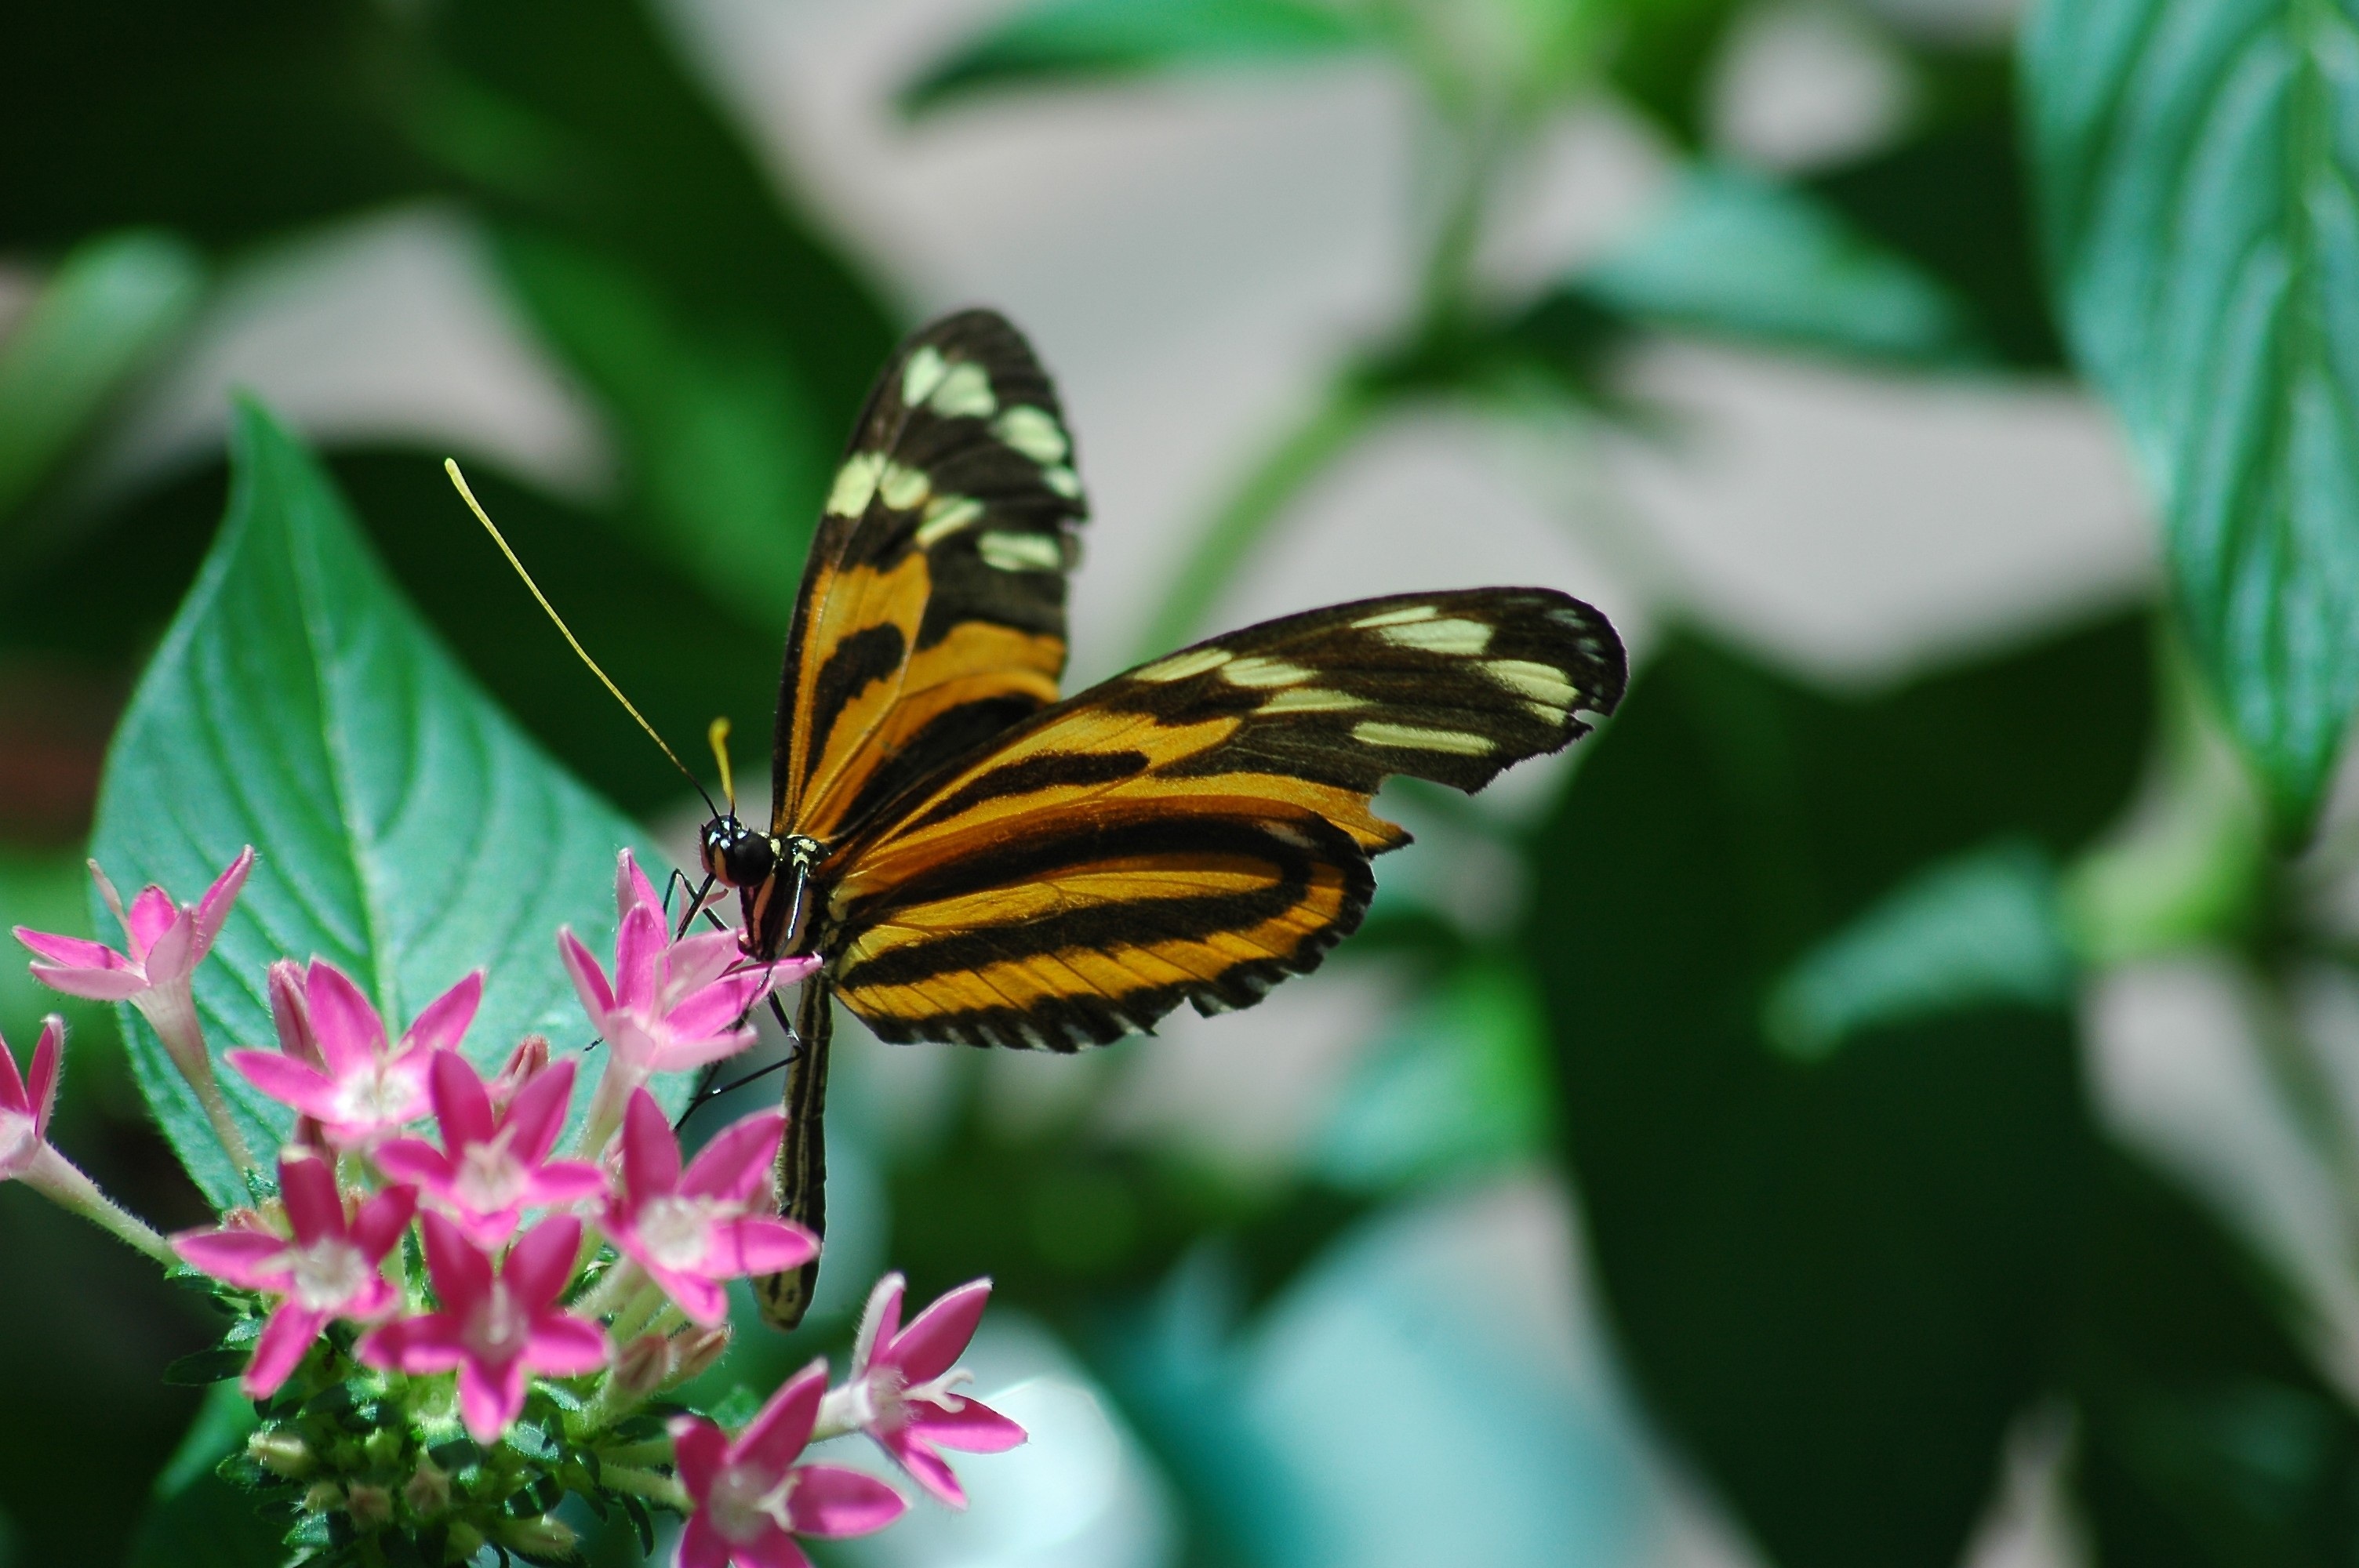
nature, wing, photography, leaf, flower, animal, fly, summer, floral, wildlife, pattern, spring, green, color, insect, natural, botany, butterfly, colorful, garden, flora, fauna, invertebrate, close up, monarch butterfly, beauty, nectar, macro photography, arthropod, pollinator, moths and butterflies